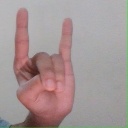
अक्षर: श